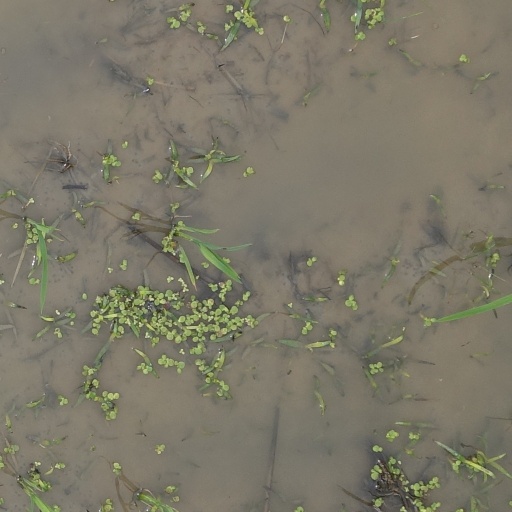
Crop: rice